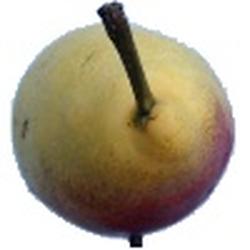
Label: Pear